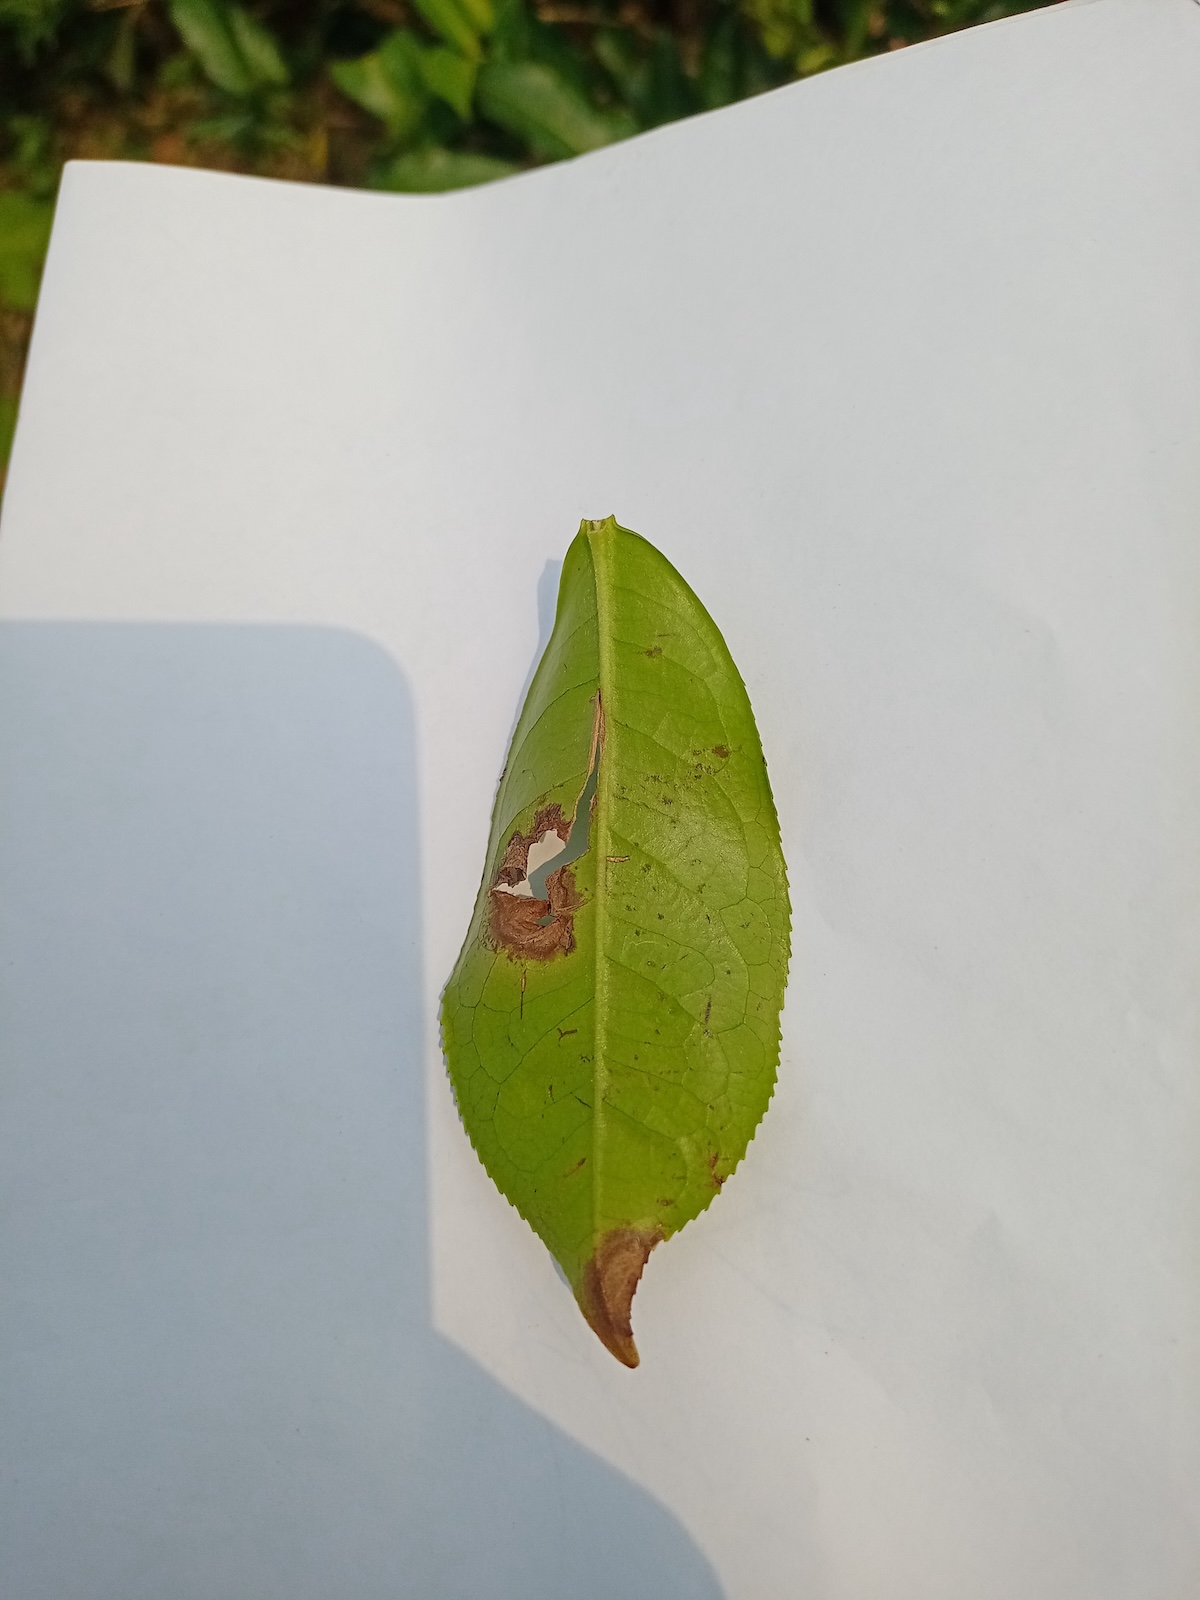
Label: Gray Blight